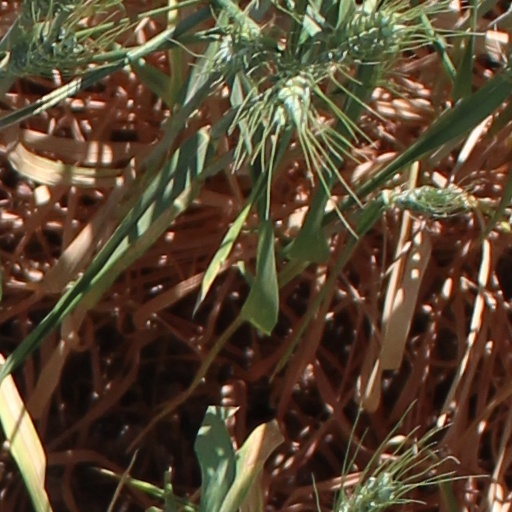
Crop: wheat